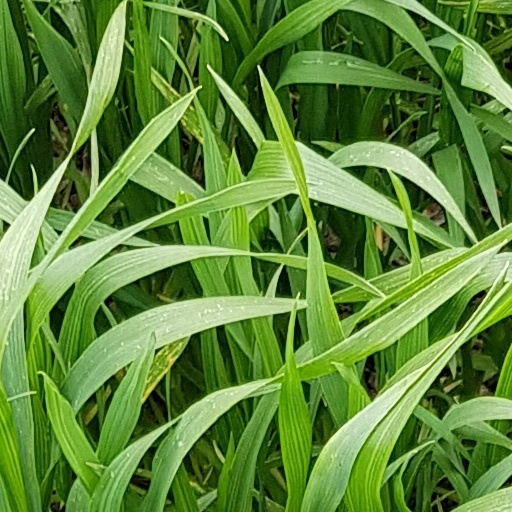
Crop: wheat